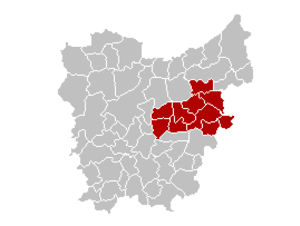
Carte indiquant la localisation de l'arrondissement de Dendermonde (en rouge) dans la province de Flandre orientale.